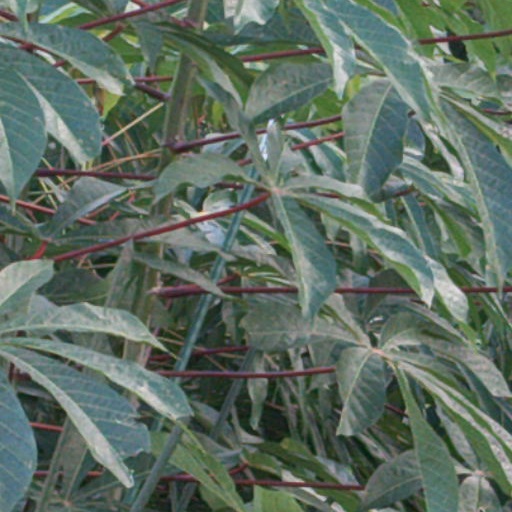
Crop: cassava